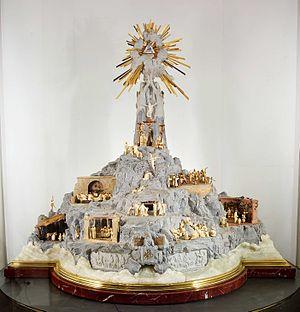
Via Vitae
Le musée du Hiéron est un musée français d'art sacré qui se trouve dans la commune de Paray-le-Monial, en Bourgogne du Sud. Il est classé musée de France et inscrit au patrimoine des monuments historiques depuis le 21 décembre 2015.
Un trésor national est, en France, un bien culturel présentant un intérêt majeur pour le patrimoine français du point de vue de l'art, de l'histoire ou de l'archéologie. Il est officiellement désigné ainsi lorsque ce bien a fait l'objet d'un refus de certificat d'exportation qui empêche temporairement sa sortie du territoire national.